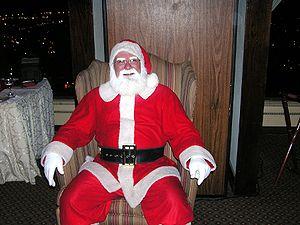
Le rouge est un champ chromatique regroupant les couleurs vives situées sur le cercle chromatique entre l'orange et les pourpres. Lavé de blanc, le rouge devient rose, sombre, il s'appelle brun. Opposé au vert, il forme un des contrastes qui, avec celui entre le bleu et le jaune et celui entre le noir et le blanc, orientent la perception visuelle. Un rouge, un vert et un bleu suffisent pour la synthèse additive des couleurs ; différentes nuances de rouge peuvent servir de couleur primaire. Pour la théorie ondulatoire de la lumière, la bande rouge est à l'extrémité de moins d'énergie du spectre visible, à la limite de l'infrarouge.